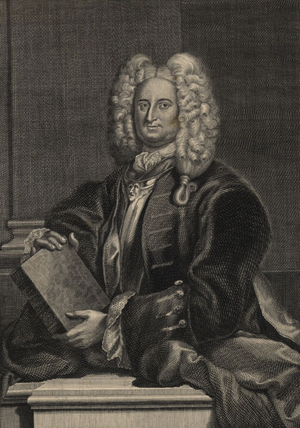
Álvaro de Navia Osorio y Vigil, marquis de Santa Cruz de Marcenado est un général et diplomate espagnol.
Le mouvement des Lumières qui prit pied en Espagne adhérait aux mêmes principes que ses équivalents dans le reste de l’Europe. Pour les ilustrados espagnols, la raison était l’outil essentiel permettant d’atteindre à la vérité et au regard de laquelle devaient être soumises à critique toutes les « vérités » héritées de la « tradition », en particulier celles qui s’appuyaient sur les préjugés, sur l’ignorance et sur la superstition, ou encore sur les dogmes religieux. Les seuls instruments auxquels l’on pouvait avoir recours étaient ceux procurés par la philosophie et la science. En mettant en application la connaissance ainsi acquise et en l’étendant à la société tout entière, l’homme sera en mesure de se perfectionner lui-même, de progresser, d’améliorer ses conditions de vie, de se libérer de l’ignorance et de la superstition, et de parvenir ainsi au bonheur, sans attendre de l’obtenir dans l’« autre vie ».